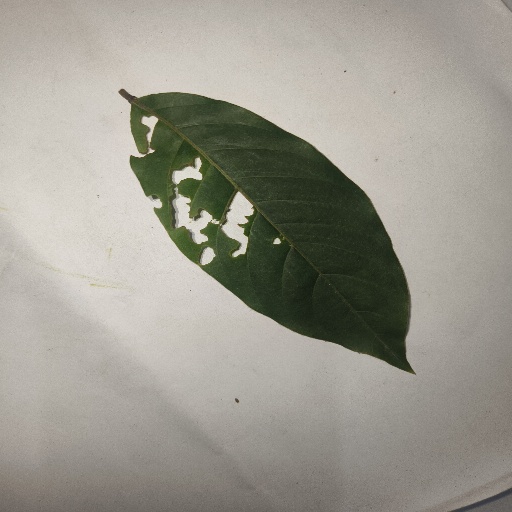
Species: HariTaki
Leaf condition: Bacterial Spot